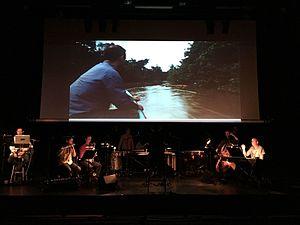
Hervé Postic, né en 1965 à Issy-les-Moulineaux, est un compositeur français, spécialiste des synthétiseurs. Il est également pianiste et musicologue Il fut nommé sociétaire définitif de la SACEM en 2008.